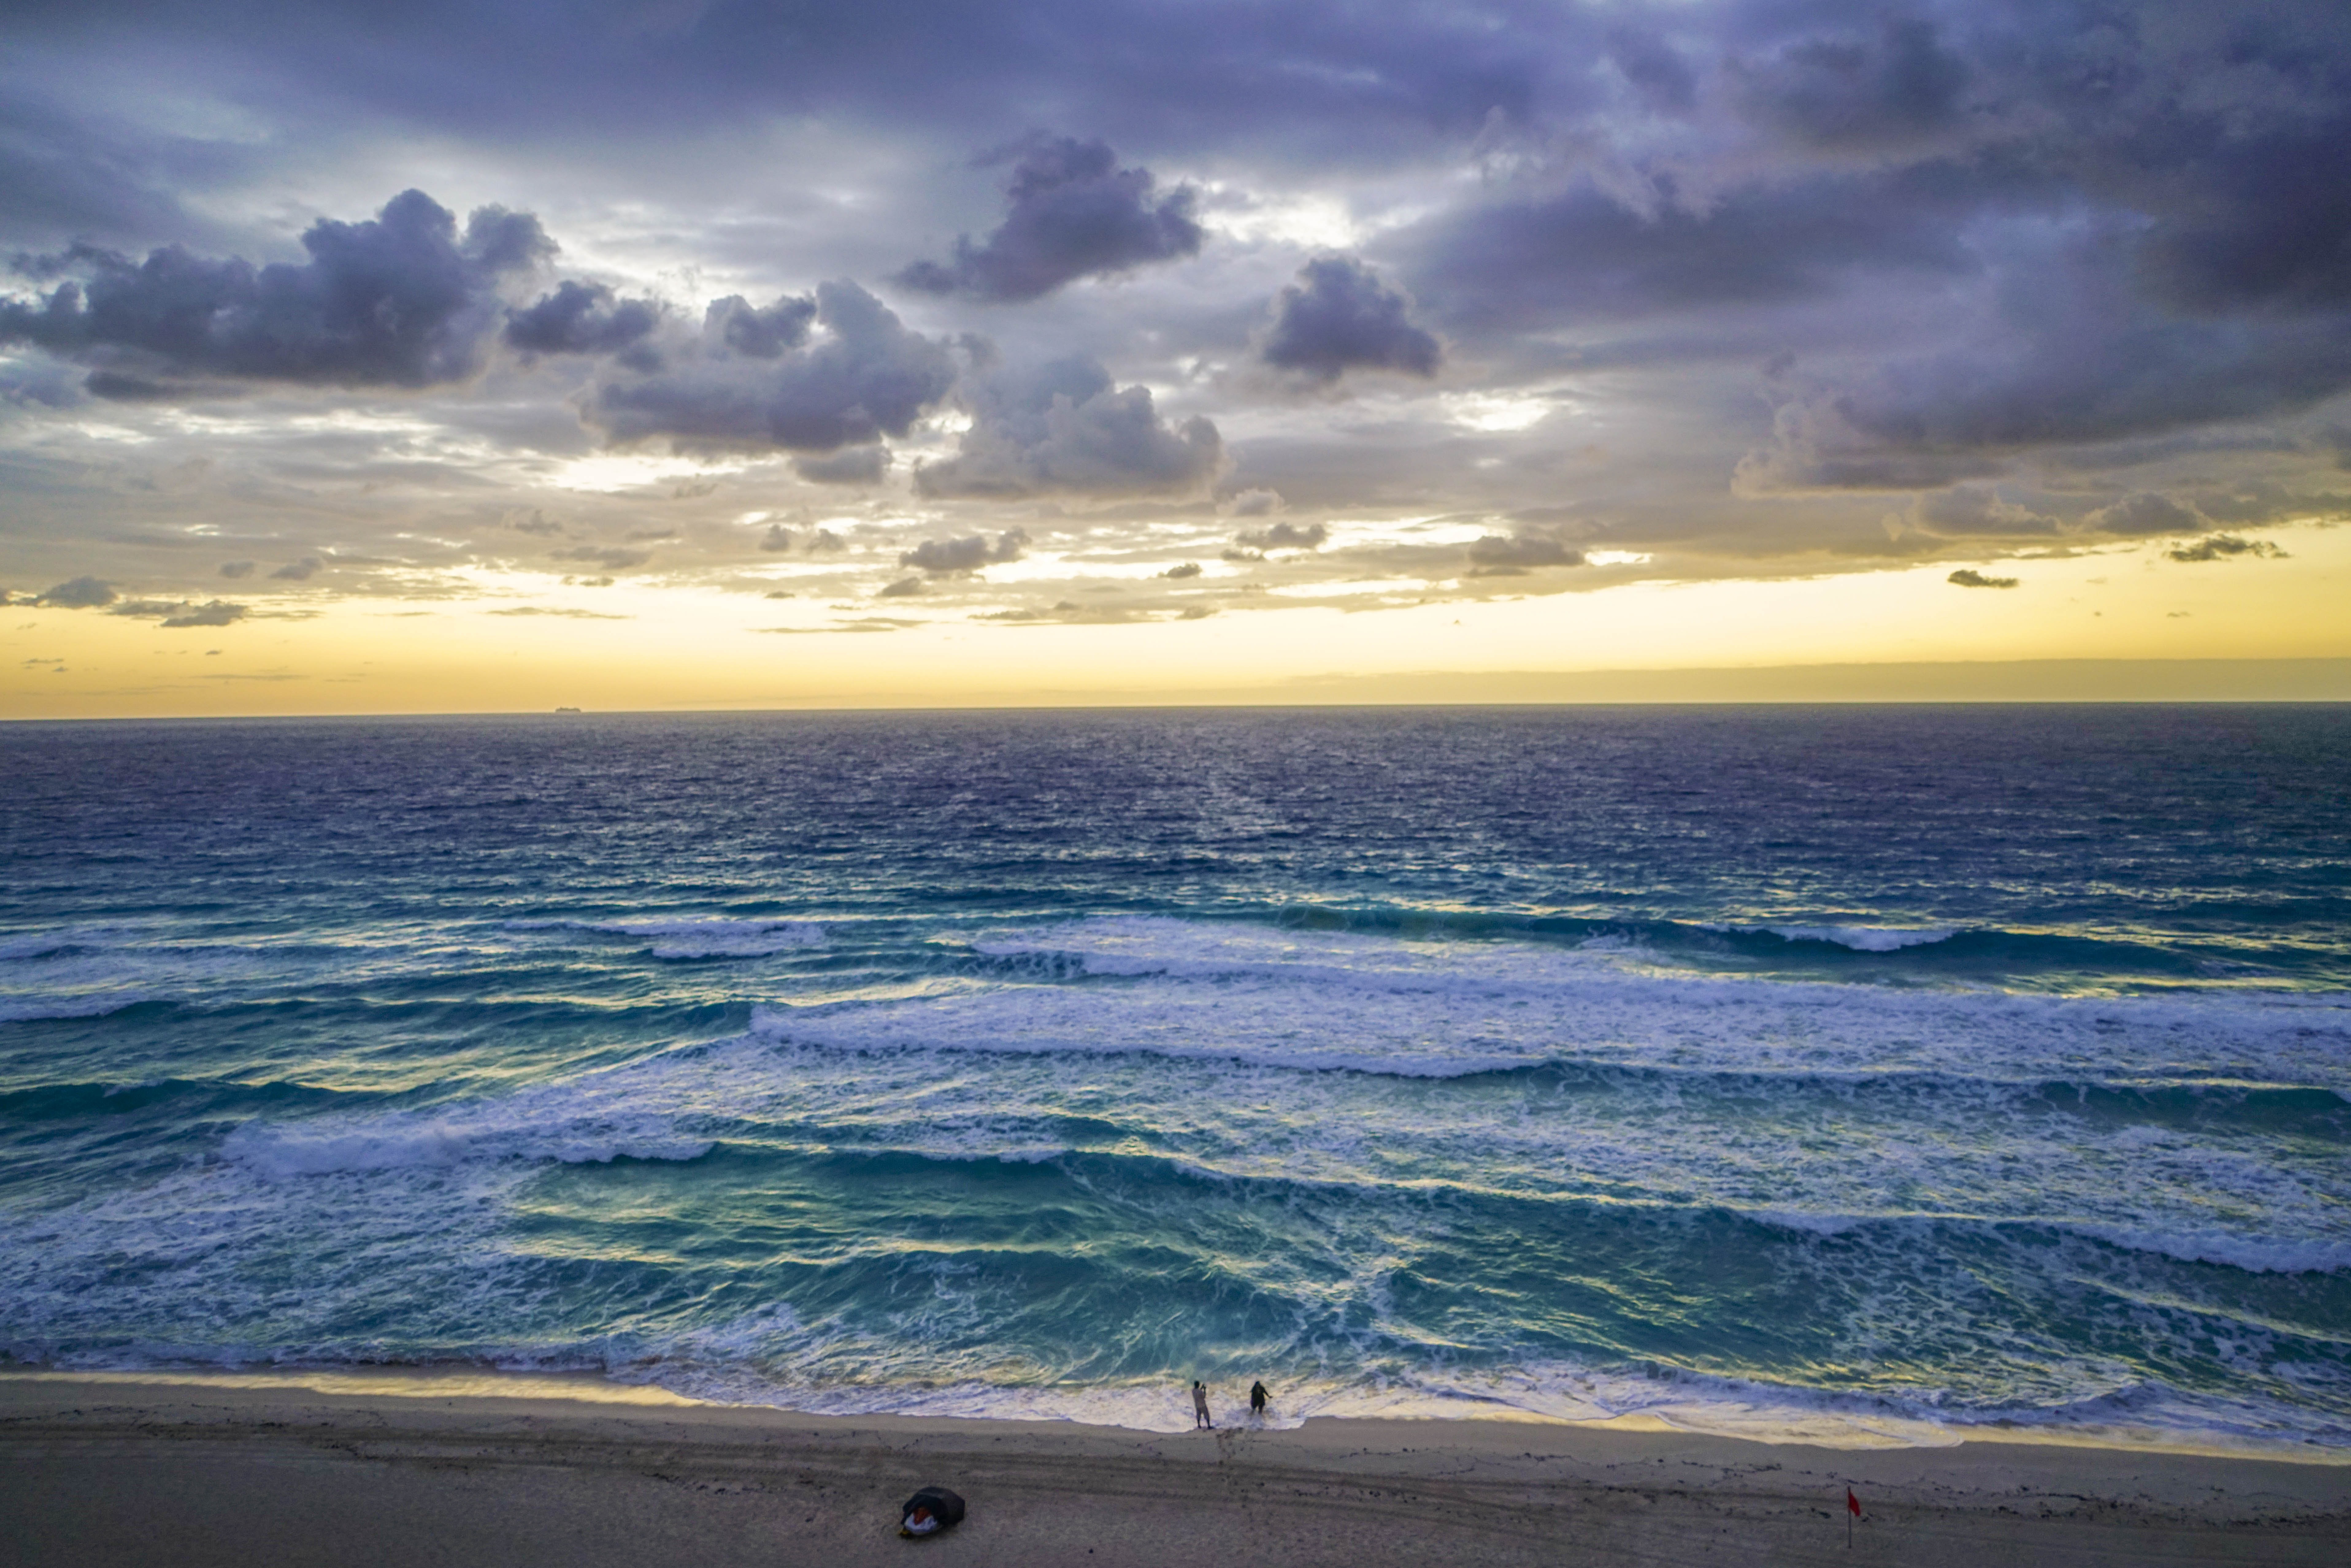
beach, landscape, sea, coast, water, nature, outdoor, sand, ocean, horizon, person, cloud, people, sky, sunrise, sunset, sunlight, morning, shore, wave, dawn, vacation, travel, coastline, dusk, evening, relax, tropical, seascape, holiday, bay, blue, tourism, body of water, waves, clouds, resort, mexico, caribbean, exotic, cancun, cape, caribbean beach, wind wave